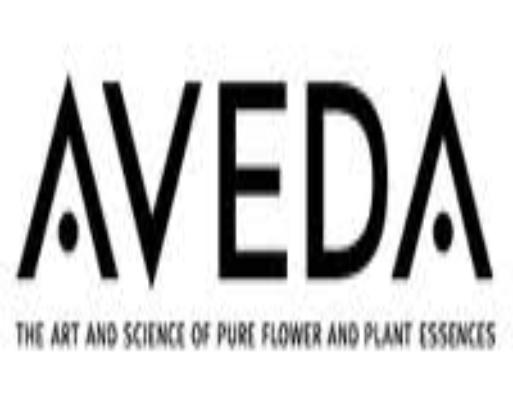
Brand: Aveda
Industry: Necessities